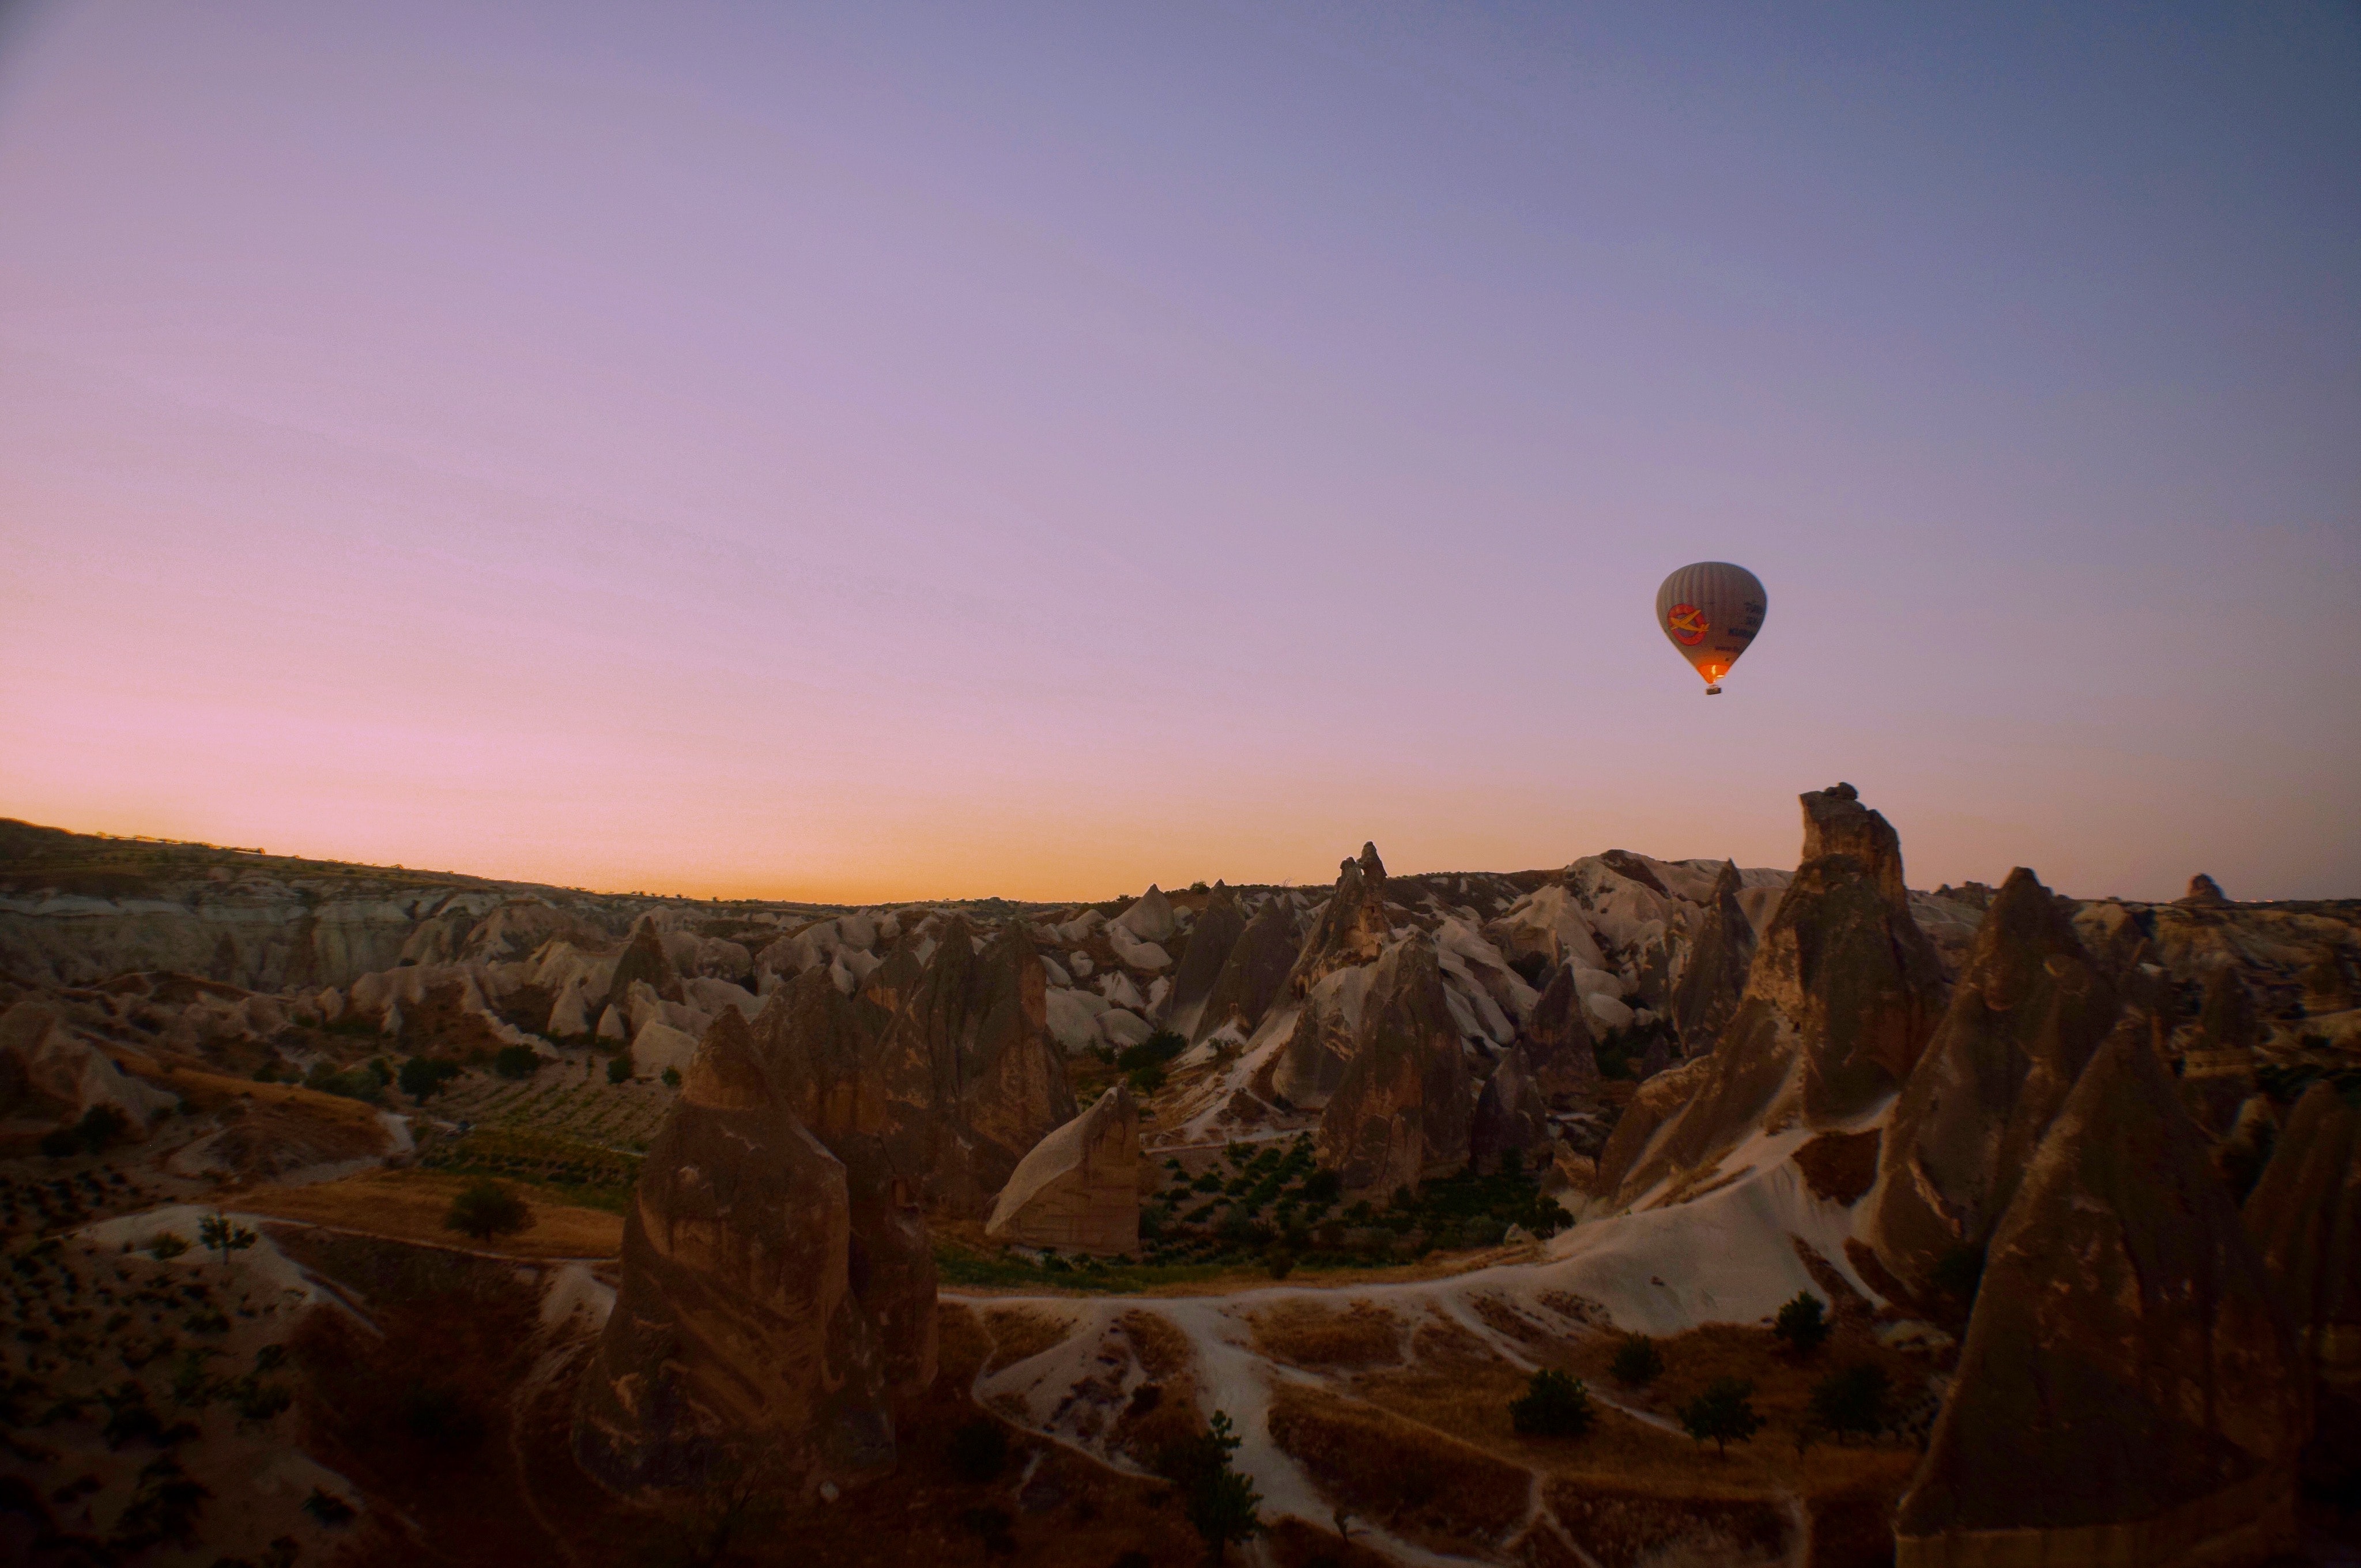
hot air ballooning, hot air balloon, sky, balloon, air sports, morning, vehicle, landscape, geology, horizon, atmosphere, formation, badlands, cloud, sunlight, rock, recreation, sunrise, plain, terrain, aircraft